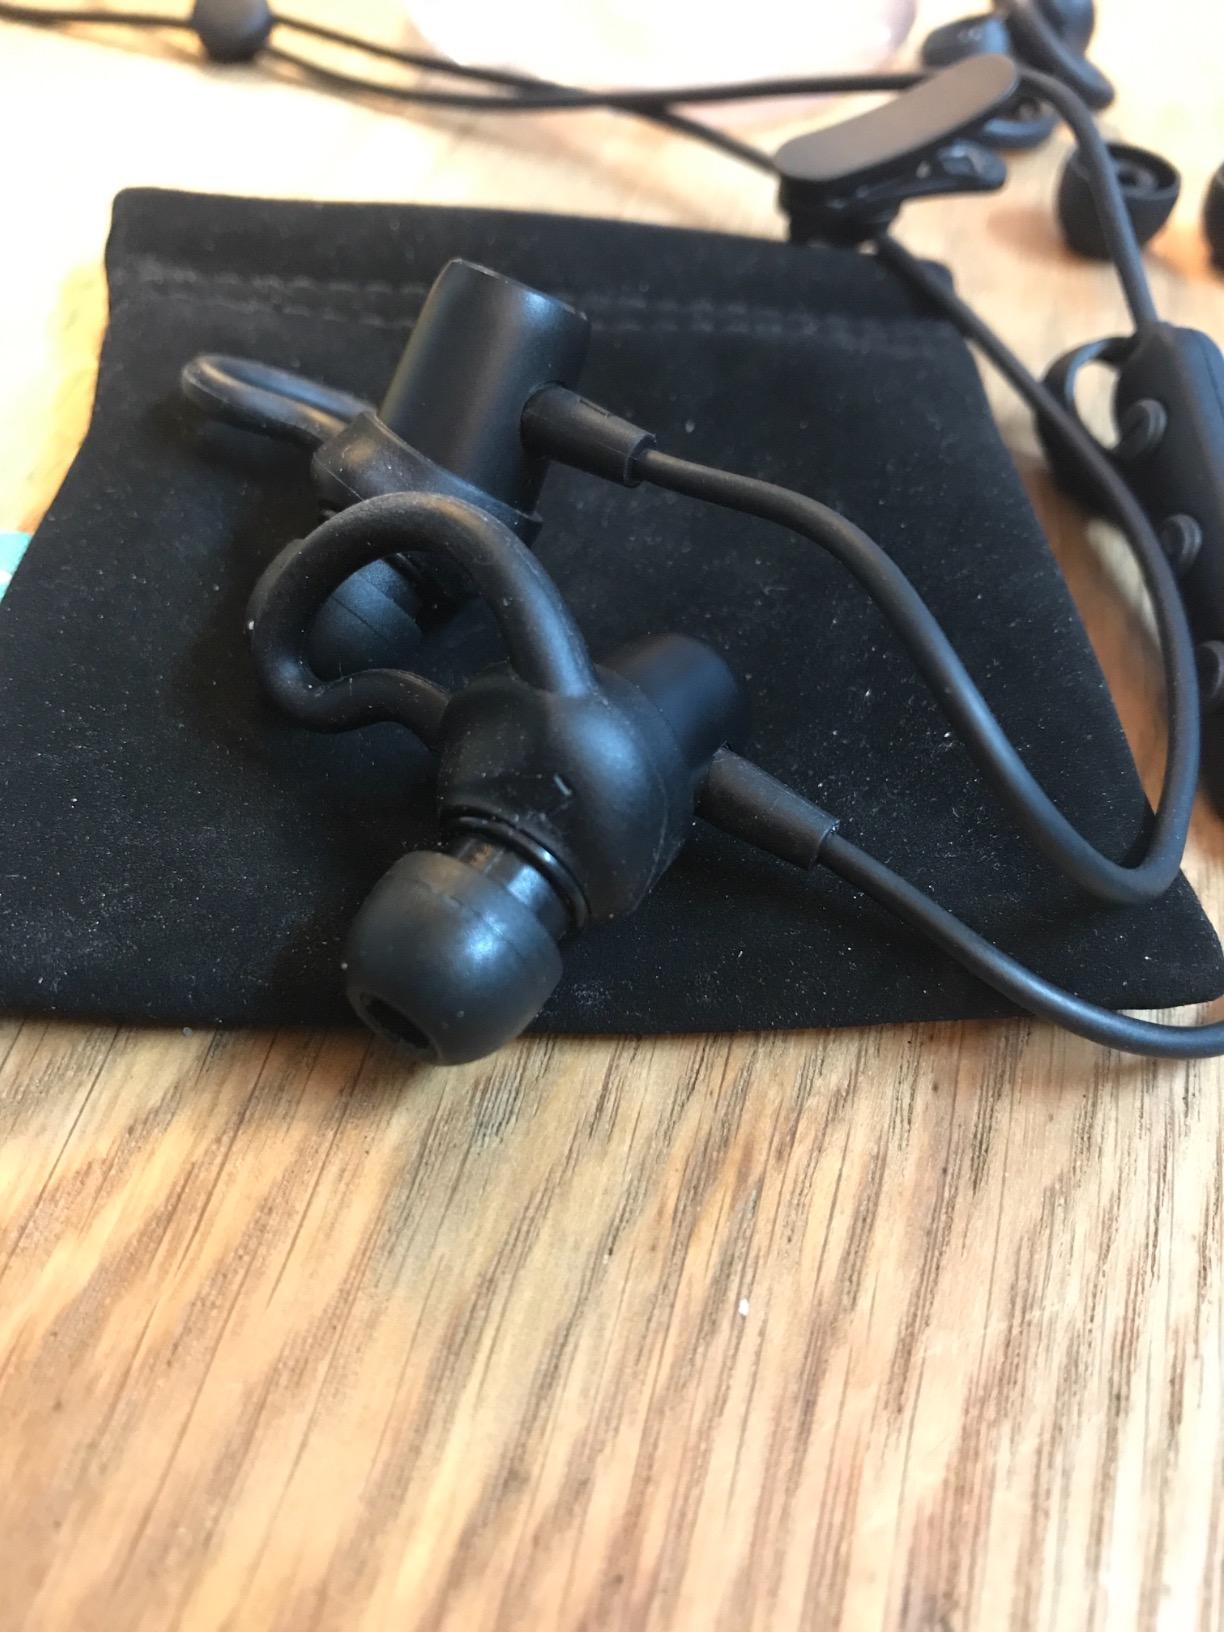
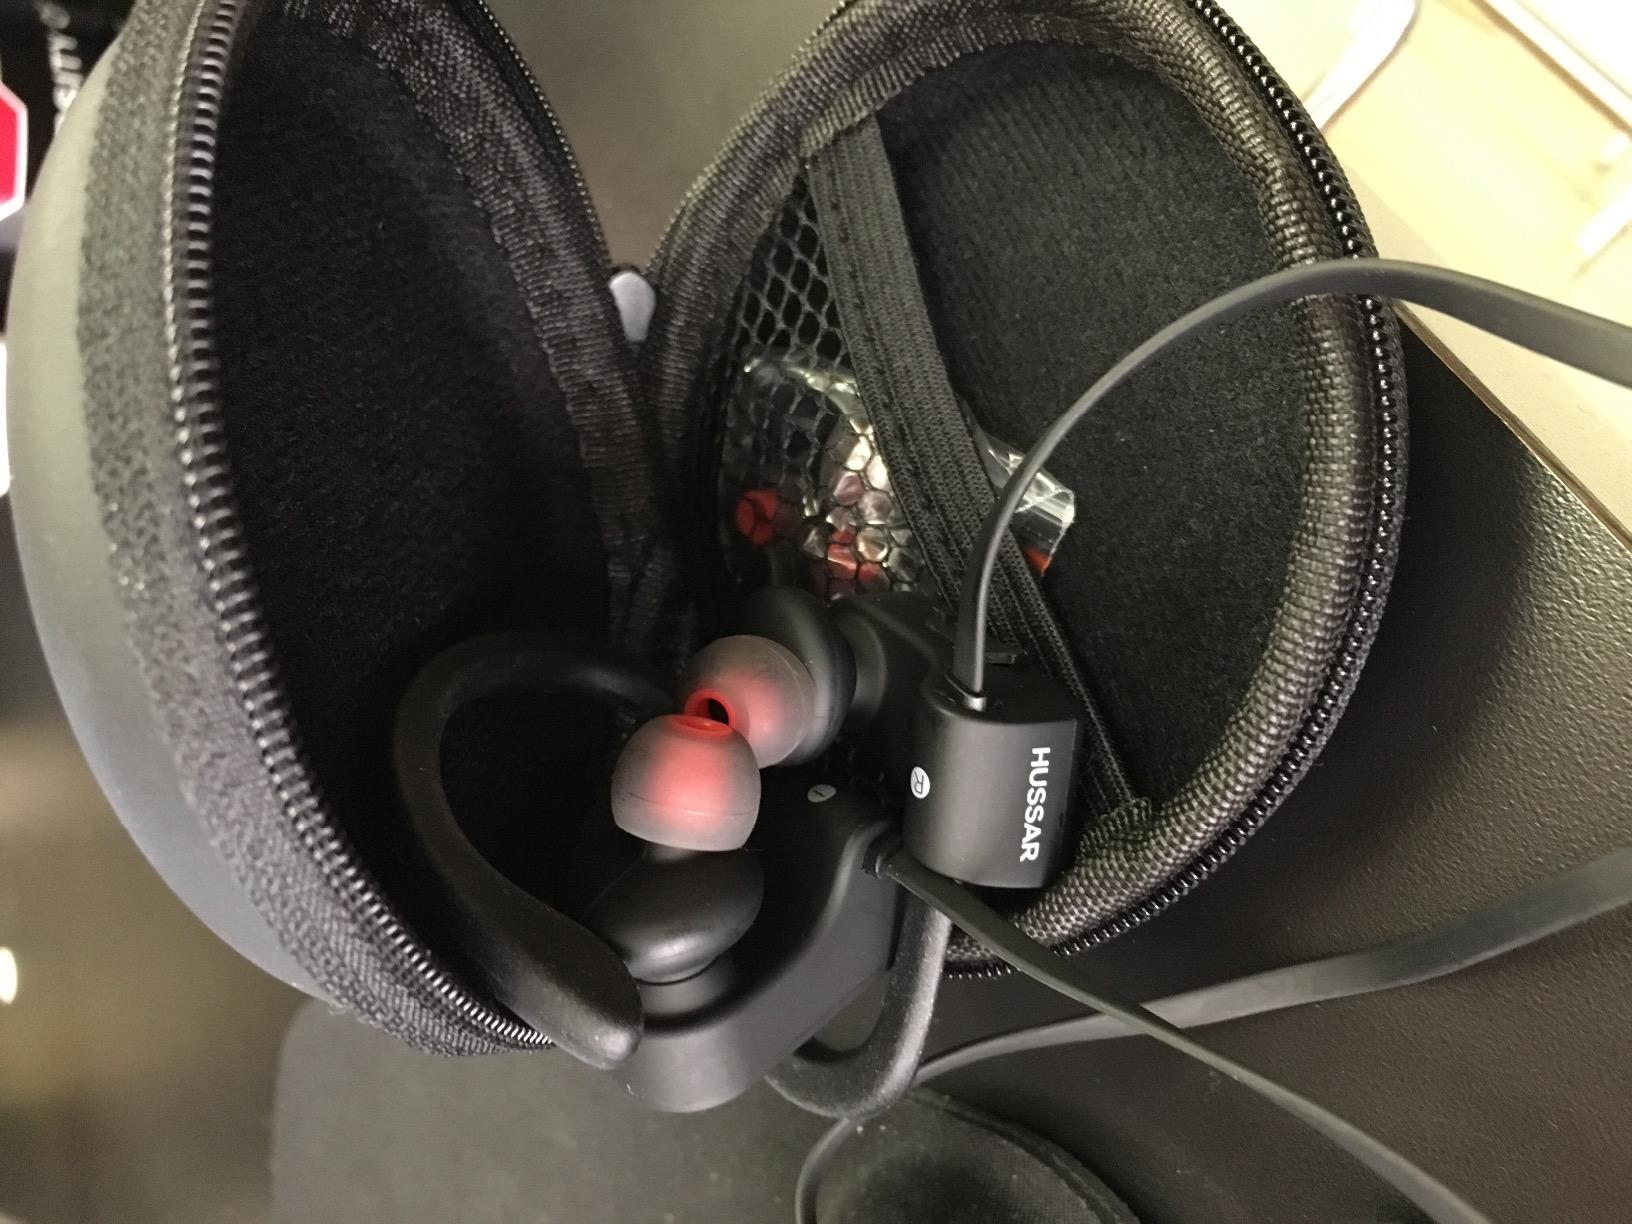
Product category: headphones
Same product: no